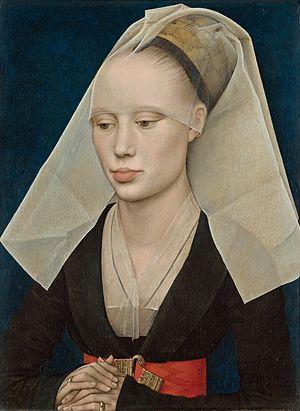
Portrait d'une dame ou Portrait d'une femme est une peinture à l'huile sur bois de chêne réalisée vers 1460 par le peintre flamand Rogier van der Weyden. Il est exposé au National Gallery of Art de Washington DC.
Portrait d'une jeune fille, est un des derniers tableaux du peintre primitif flamand Petrus Christus. Il est actuellement exposé au Gemäldegalerie, de Berlin. Huile sur panneau réalisée après 1460, plus probablement vers 1470, ce petit portrait marque une évolution stylistique aussi bien dans l’œuvre de Petrus Christus que dans les portraits de l'école flamande. Le personnage n'est plus représenté sur un fond plat de couleur neutre, mais est désormais représenté dans un décor en trois dimensions, avec une mise en scène réaliste. De plus, la jeune fille n'est pas passive ; elle regarde directement le spectateur d'une manière presque pétulante, bien qu'elle semble se tenir quelque peu en retrait avec son regard réservé. Le Portrait d'une jeune fille s'inscrit dans la lignée des portraits réalisés par Robert Campin et Rogier van der Weyden, et influença par la suite bon nombre d'artistes. L'expression sournoise de la jeune enfant est accentuée par le fait de ses yeux ne sont pas tout à fait alignés.
Les personnes représentées dans le Diptyque de Tomasso Portinari et sa femme sont Tommaso Portinari dans le volet gauche et sa femme Maria Maddalena Baroncelli, née en 1456, dans le volet droit. Le tableau a été peint vers 1472. Chaque volet mesure 44 × 34 cm. Ce sont donc des petits portraits, destinés à un triptyque de dévotion pliant au centre duquel devait se trouver une vierge aujourd'hui disparue. Le peintre transforme ici le modèle du diptyque de dévotion, introduit par Rogier van der Weyden, en un triptyque. À en juger par son caractère aussi raffiné que somptueux, l'œuvre n'avait pas pour seule finalité la dévotion privée, mais devait certainement être accessible à un public, même restreint, probablement au domicile des Portinari, à Hof Bladelin.